Schlüsselgerät 39

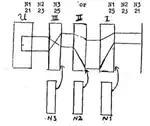
Figure 1 DC current route configuration

The pin wheels have a uniform motion, i.e. they move one position for every letter keyed. As for the movement of the key wheels and other details, the machine passed through different stages of development in the course of time, for which there were no specific names and which will be denoted here by a, b, c and d.